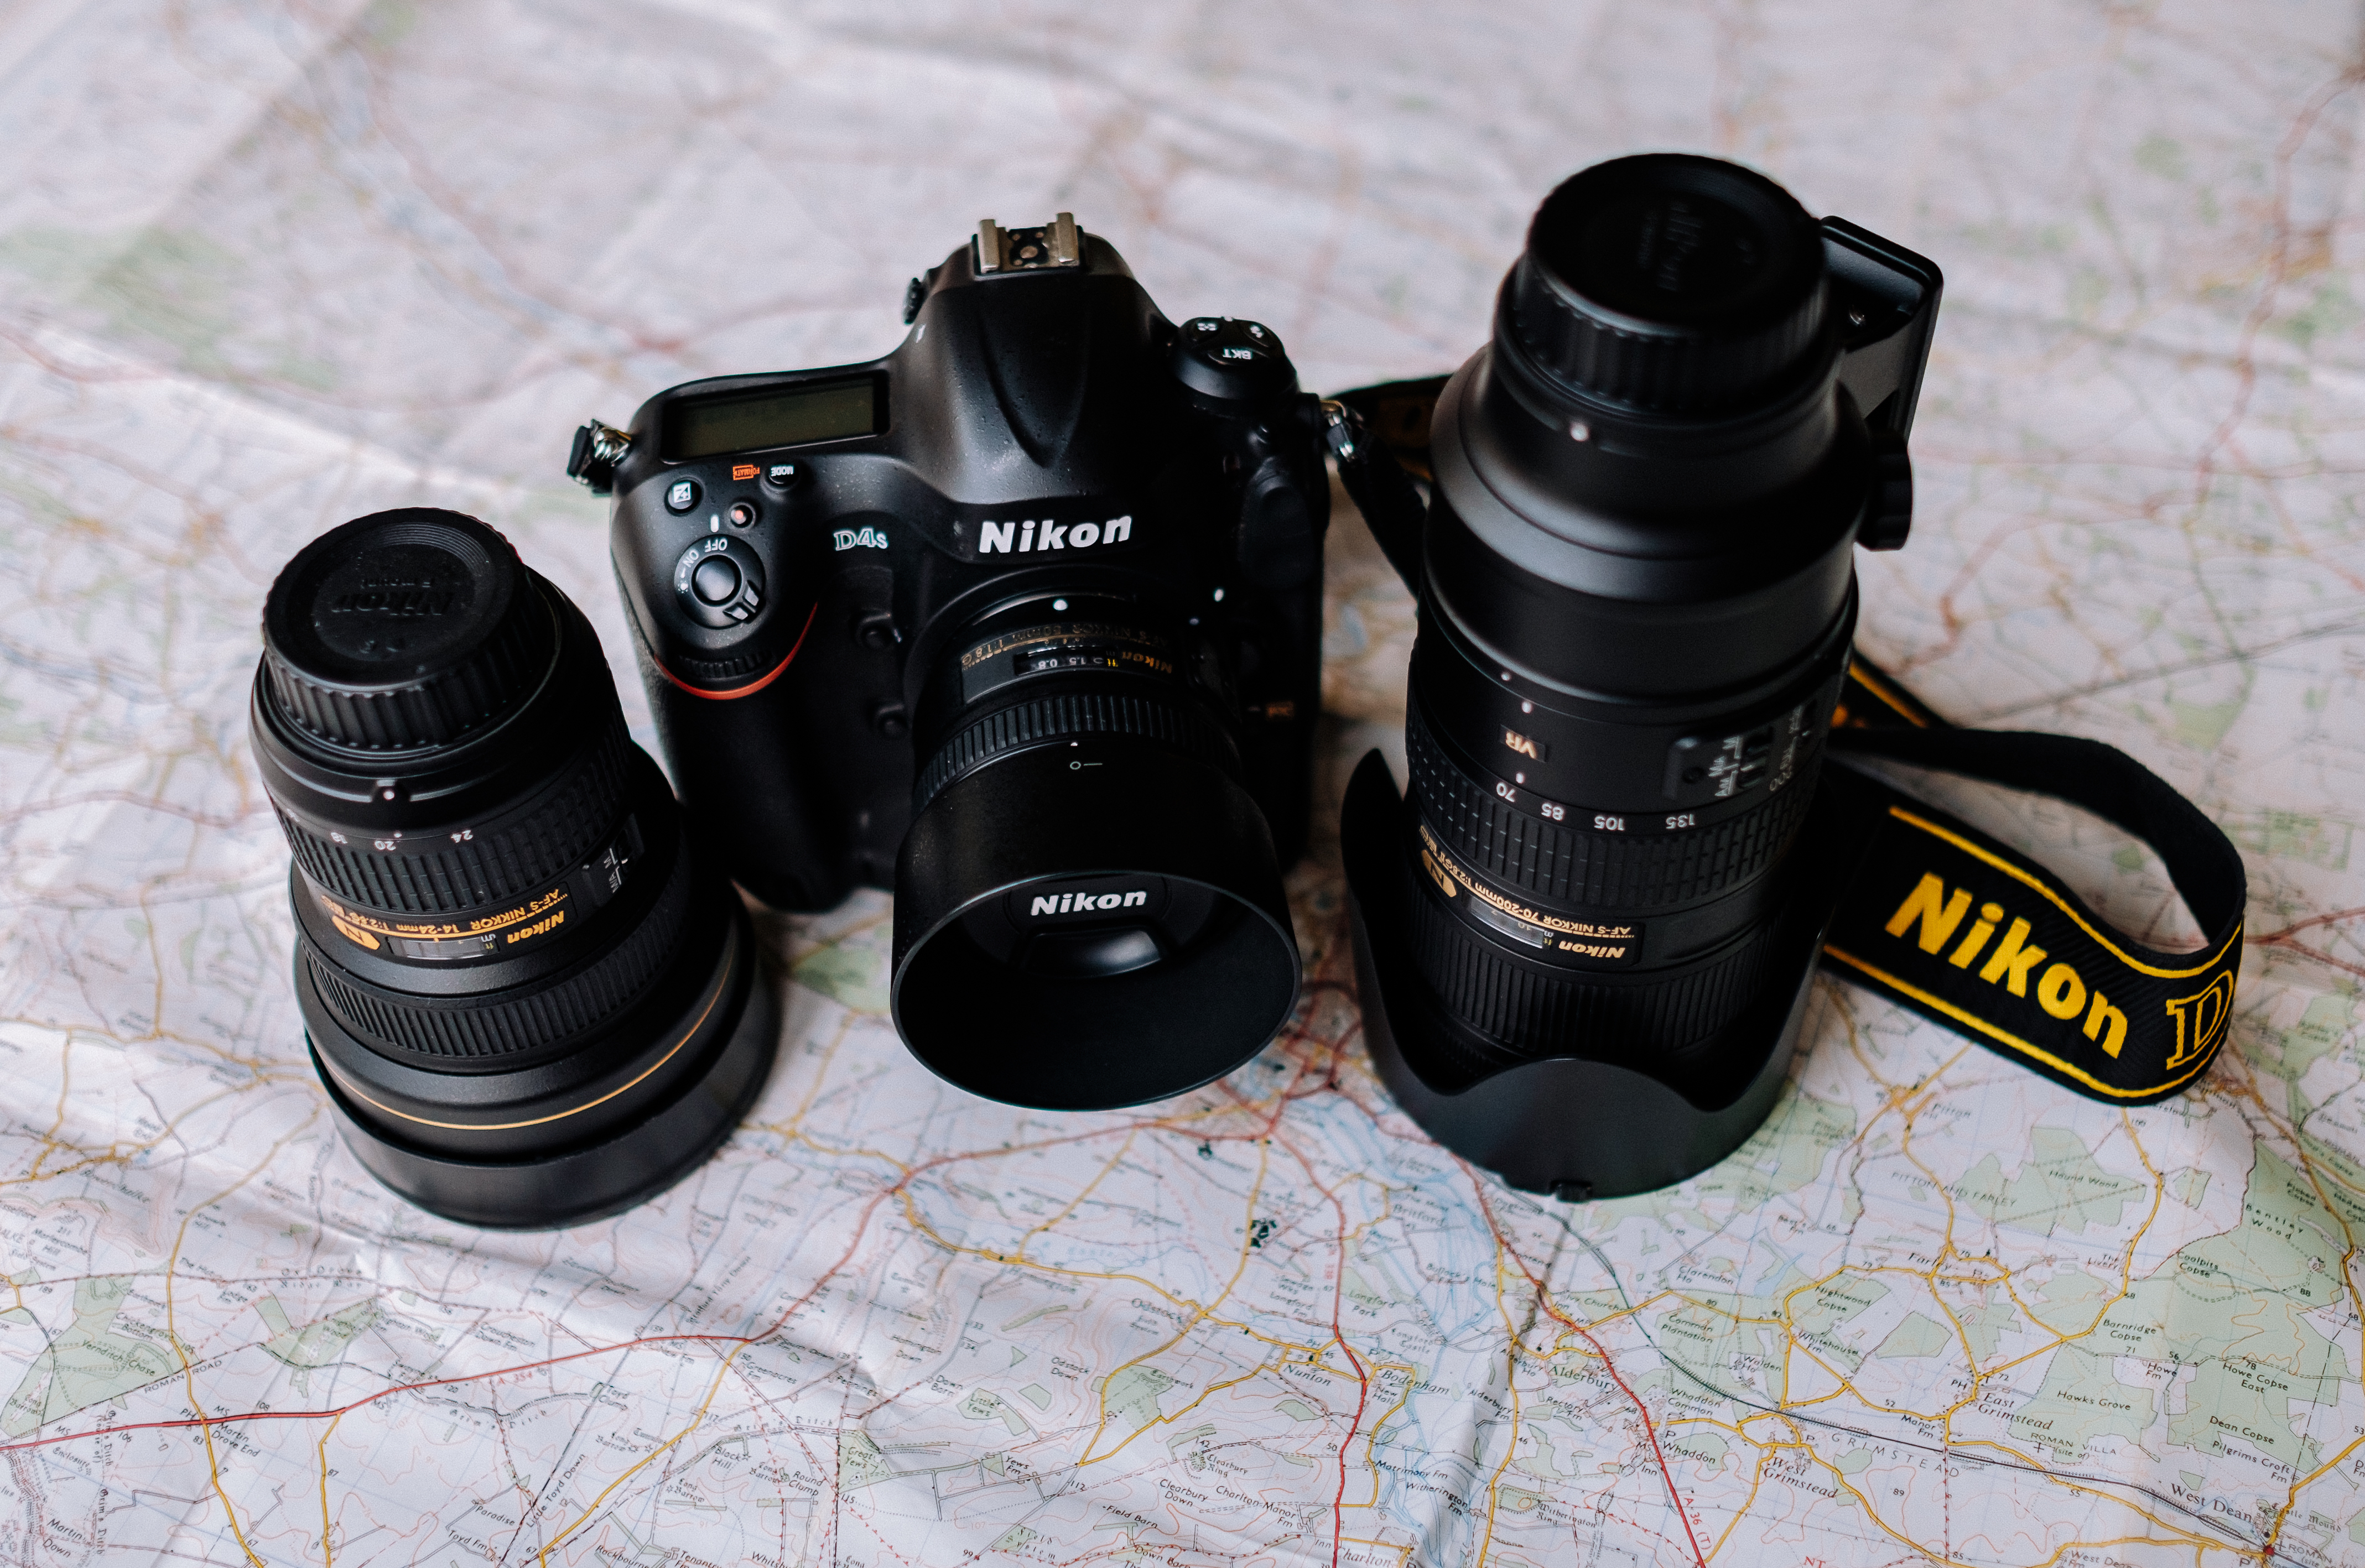
camera, lens, nikon, map, reflex camera, digital camera, nikkor, camera lens, digital slr, single lens reflex camera, cameras optics